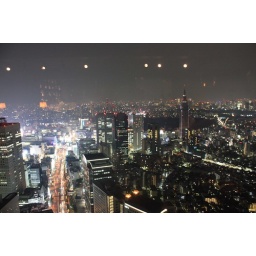
Tokyo Skyline from the 52nd floor bar of Hotel Park Hyatt in Shinjuku.